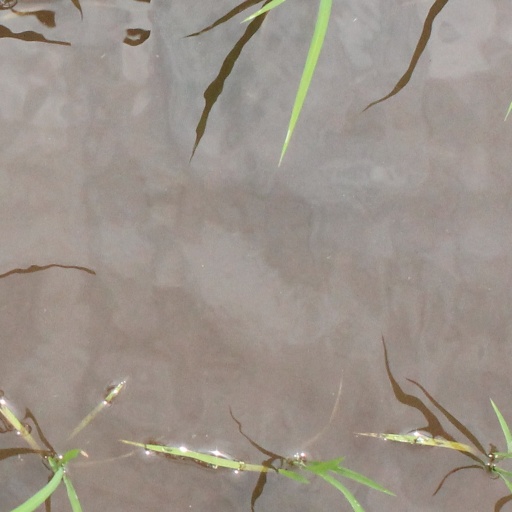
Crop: rice